Crystal Coast

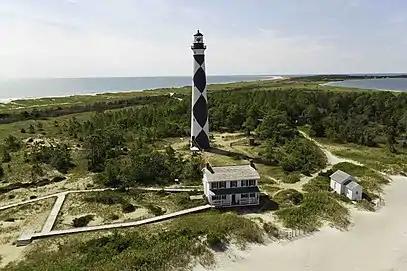

Diving and fishing also attract visitors to the Crystal Coast. This is one of the two spots in North America where the warm waters of the Gulf Stream approach the coastline, creating a "wreck diver's dream" with near-perfect conditions, according to "Scuba Diving" magazine. The North Carolina coast is known as the "Graveyard of the Atlantic;" more than 2,000 vessels are recorded as having sunk along here.